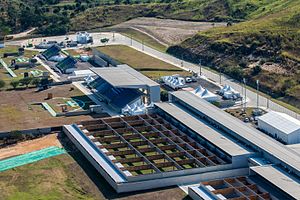
Skydning under sommer-OL 2016 - 50 meter riffel, helmatch (herrer)
National Shooting Center i Deodoro, hvor konkurrencen fandt sted
Mændenes 50 meter riffel, helmatch under sommer-OL 2016 i Rio de Janeiro fandt sted 14. august 2016 i National Shooting Center.